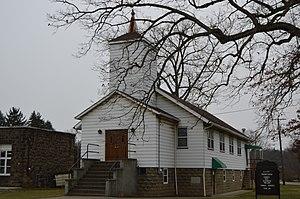
Ellport est un borough situé au sud du comté de Lawrence, en Pennsylvanie, aux États-Unis. En 2010, il comptait une population de 1 180 habitants, estimée au 1ᵉʳ juillet 2020 à 1 140 habitants. Le borough est incorporé le 15 février 1929.